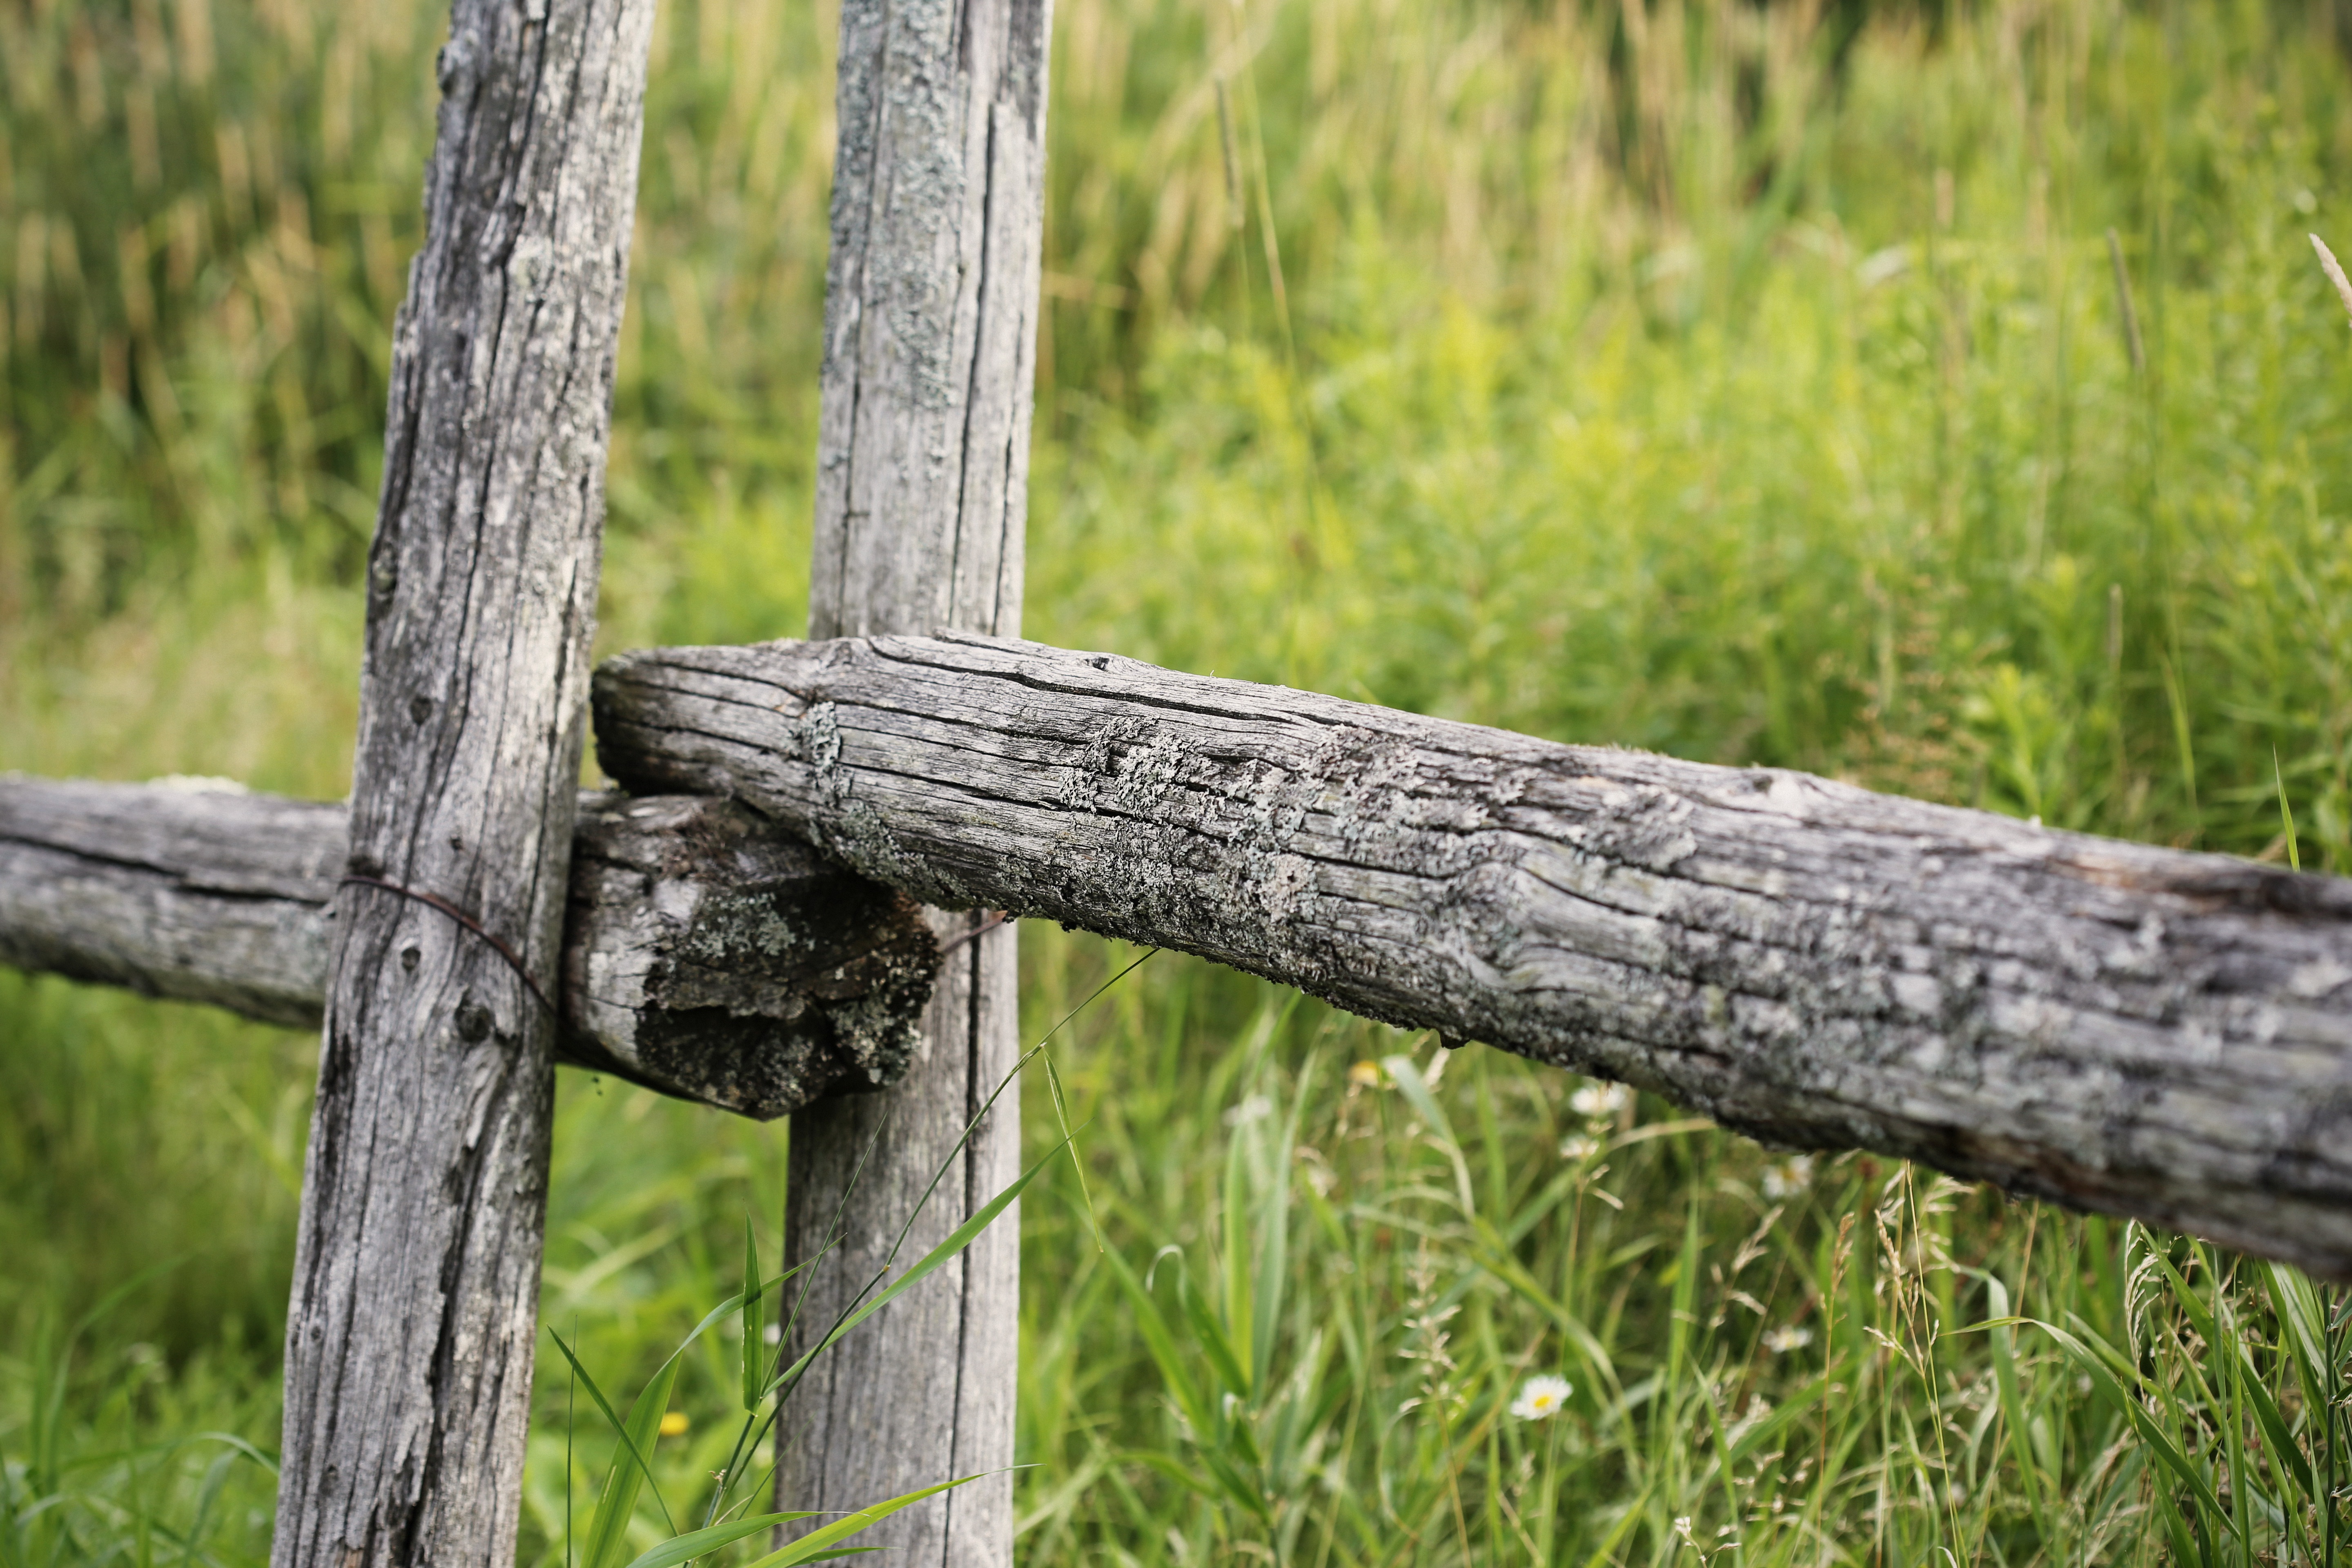
tree, forest, grass, branch, fence, wood, field, farm, lawn, leaf, trunk, old, country, rustic, rural, green, brown, lumber, outdoors, hardwood, wooden, timber, woodland, habitat, aged, natural environment, grass family, woody plant, outdoor structure, home fencing